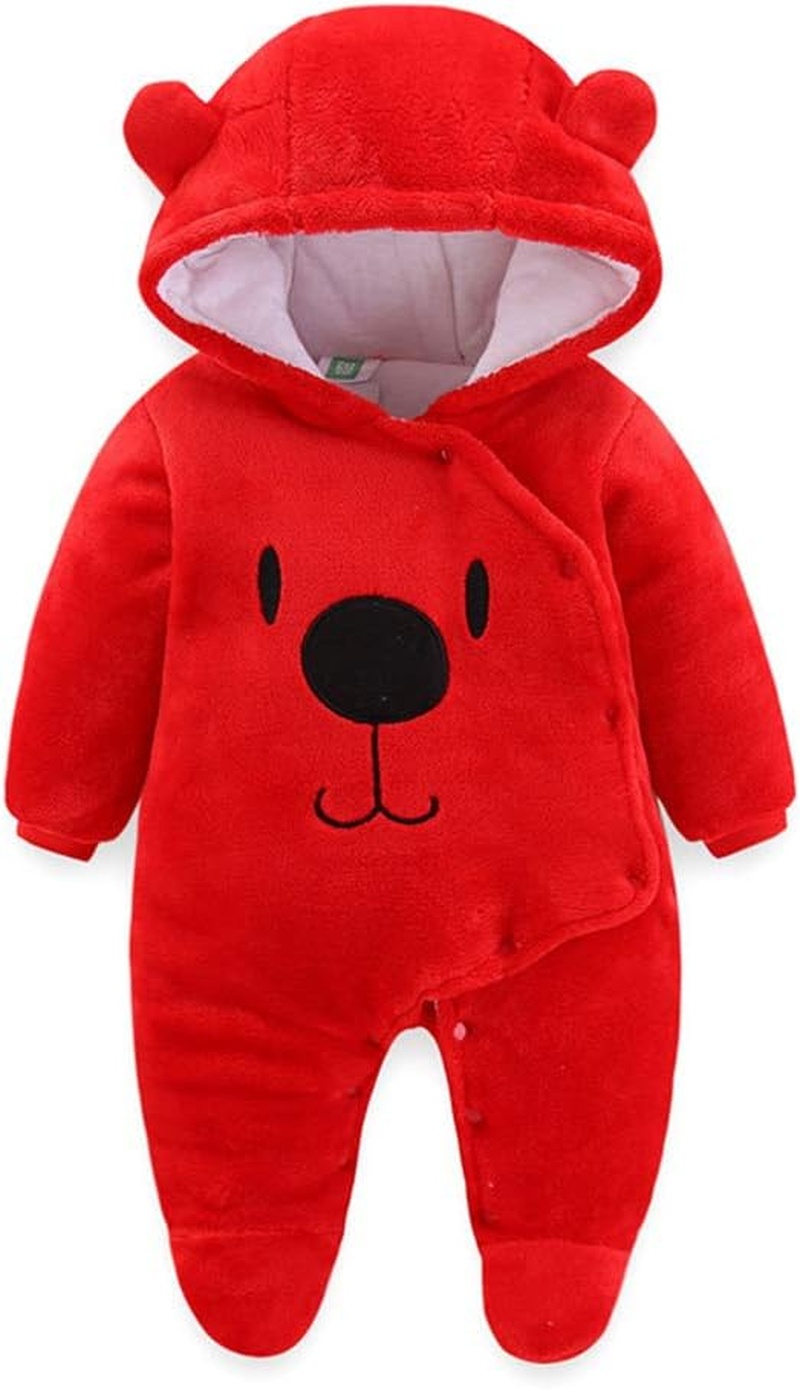
Baby Newborn Snowsuit Onesie Winter Coat Romper for Infant Girls Boys
From the manufacturer About ALLAIBB Baby Winter Outfit ALLAIBB consider for babies, only to provide comfortable and healthy baby outfit. In the pursuit of quality, we never stop.We strictly control the quality of each clothes, and are responsible for each. We listen to every customer's advice and continuously improve clothes quality. ALLAIBB Winter Romper suitable for your baby The ALAIBB winter baby girl outfits suitable for casual and formal occasions like bed time, home dress, birthday, baby shower, photo shoot.The newborn fleece footie winter bunting for boys with cute bear and cartoon pattern makes your baby more lovely.High-quality fabrics, elaborate design, and intimate service have made the winter bear romper highly praised. Elastic cuffs Cute hooded Snap design All-in-one design Warm feet design 3D cartoon design High quality fabric Exquisite workmanship Cute Hooded Comfortable big hat to protect your baby from wind and cold. Comfortable Cuffs Elastic cuffs, windproof and easy to clean. Footie Design All-inclusive design with feet to prevent wind and cold from entering. Buckle Button Buckle design, convenient for baby to change diaper and put on and take off. Cute Pattern The cute bear pattern design makes the baby more cute. Exquisite Workmanship Cutting rules, neat routing, firm sewing, not easy to fall off. All-in-one Design Full-open one-piece design, convenient for baby to change diapers and put on and take off. Comfortable Material Three-layer lock warm, no ball, shed hair, comfortably hug your baby. Yellow Pink Blue Red
Category: Apparel & Accessories > Clothing > Baby & Toddler Clothing > Baby & Toddler Outerwear > Snow Pants & Suits